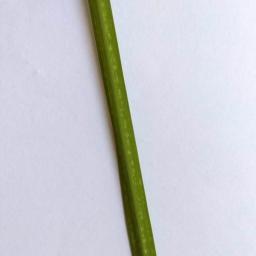
Label: Rice___Healthy